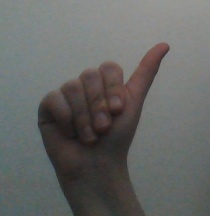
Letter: dhad